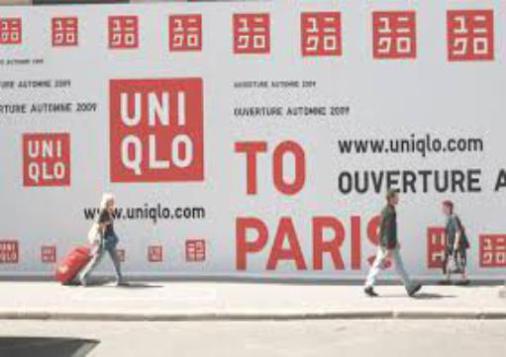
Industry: Clothes